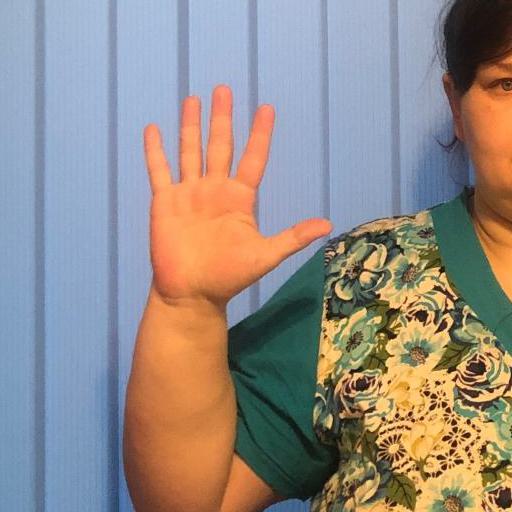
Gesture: palm